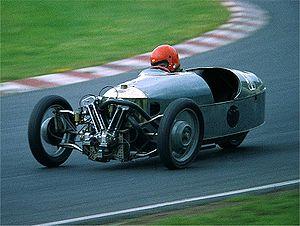
John A. Prestwich & Co. est le nom d'une compagnie d'ingénierie britannique fondée en 1895 à Tottenham par l'ingénieur John Alfred Prestwich qui lui donne son nom. Elle a produit des moteurs pour les motos, l'automobile, l'aviation et aussi des moteurs industriels. Elle produira même de l'équipement cinématographique.